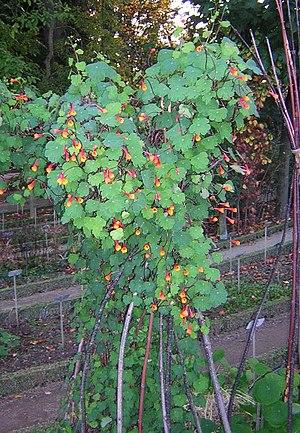
La Capucine tubéreuse, est une espèce de plantes vivaces de la famille des Tropaeolaceae. Originaire des Andes, elle y est traditionnellement cultivée pour son tubercule comestible, principale source de nourriture dans cette région montagneuse.